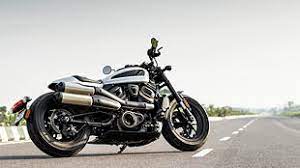
Vehicle type: Motorcycles